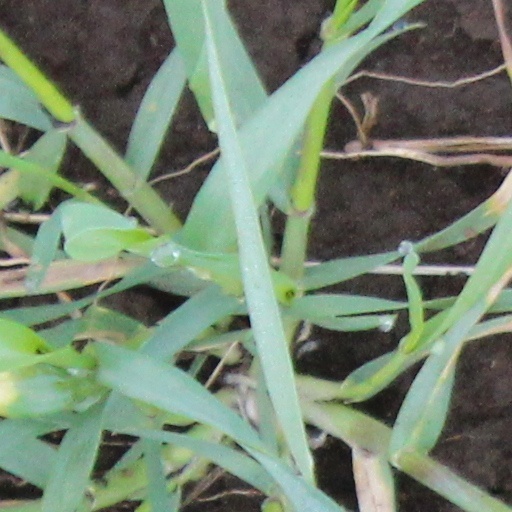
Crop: wheat